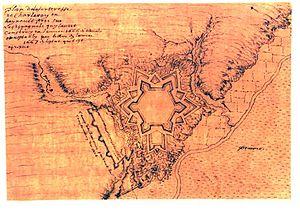
Plan de la forteresse de Charleroy, en Hainault, pris sur les Espagnols qui l'avoit construy en l'année 1666 et démoly et rebasty par le Roy en l'année 1667, en l'estat qu'il est à présent
La forteresse de Charleroi est une ancienne place forte, située sur la Sambre, qui est à l'origine de la ville de Charleroi, en Belgique. Édifiée par les Espagnols en 1666, elle a été agrandie par les Français, partiellement démantelée au XVIIIᵉ siècle, puis reconstruite par les Néerlandais au début du XIXᵉ siècle, avant d'être démantelée définitivement en 1871.